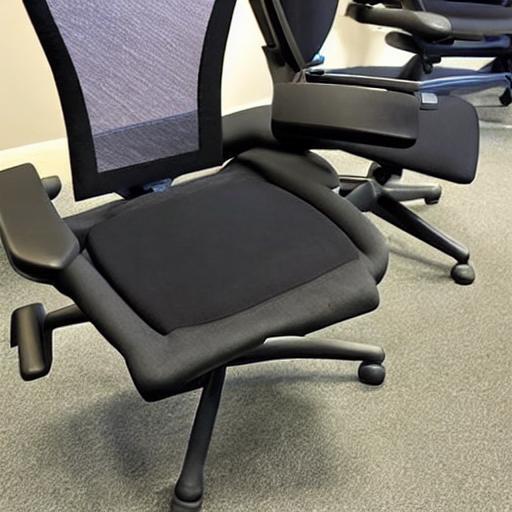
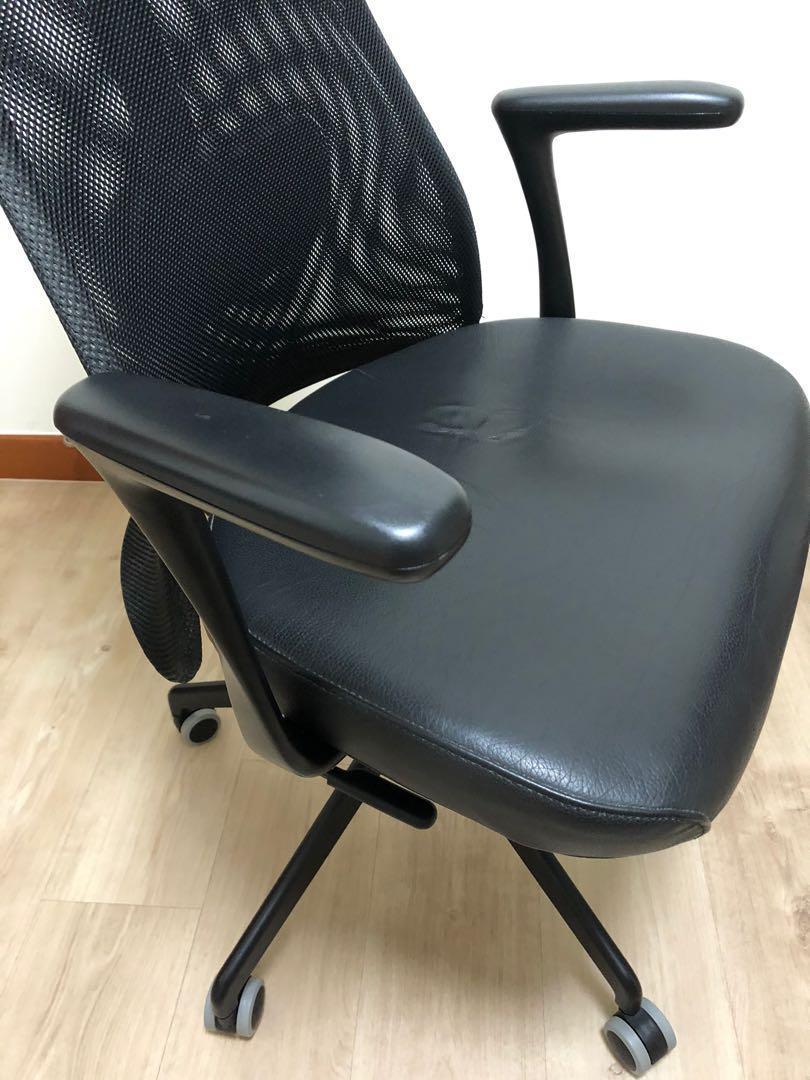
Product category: items_chair
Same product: no